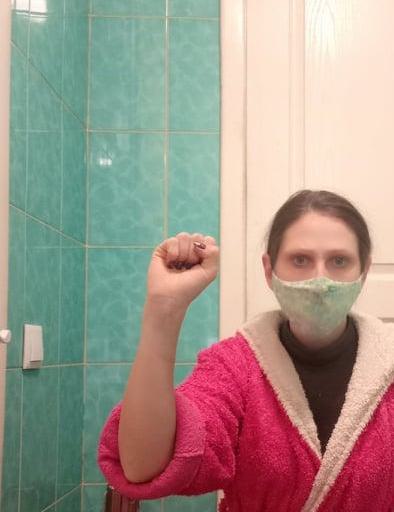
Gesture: fist